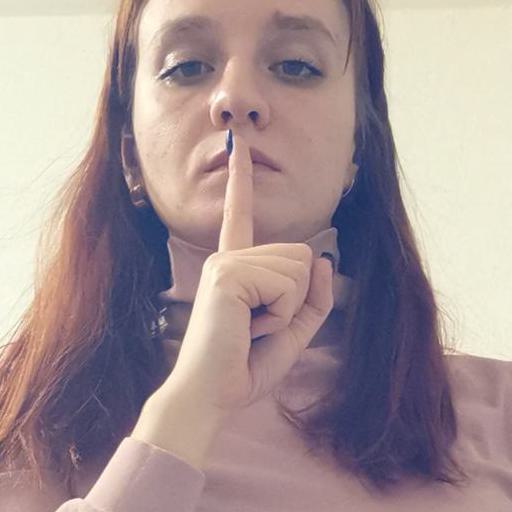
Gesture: mute